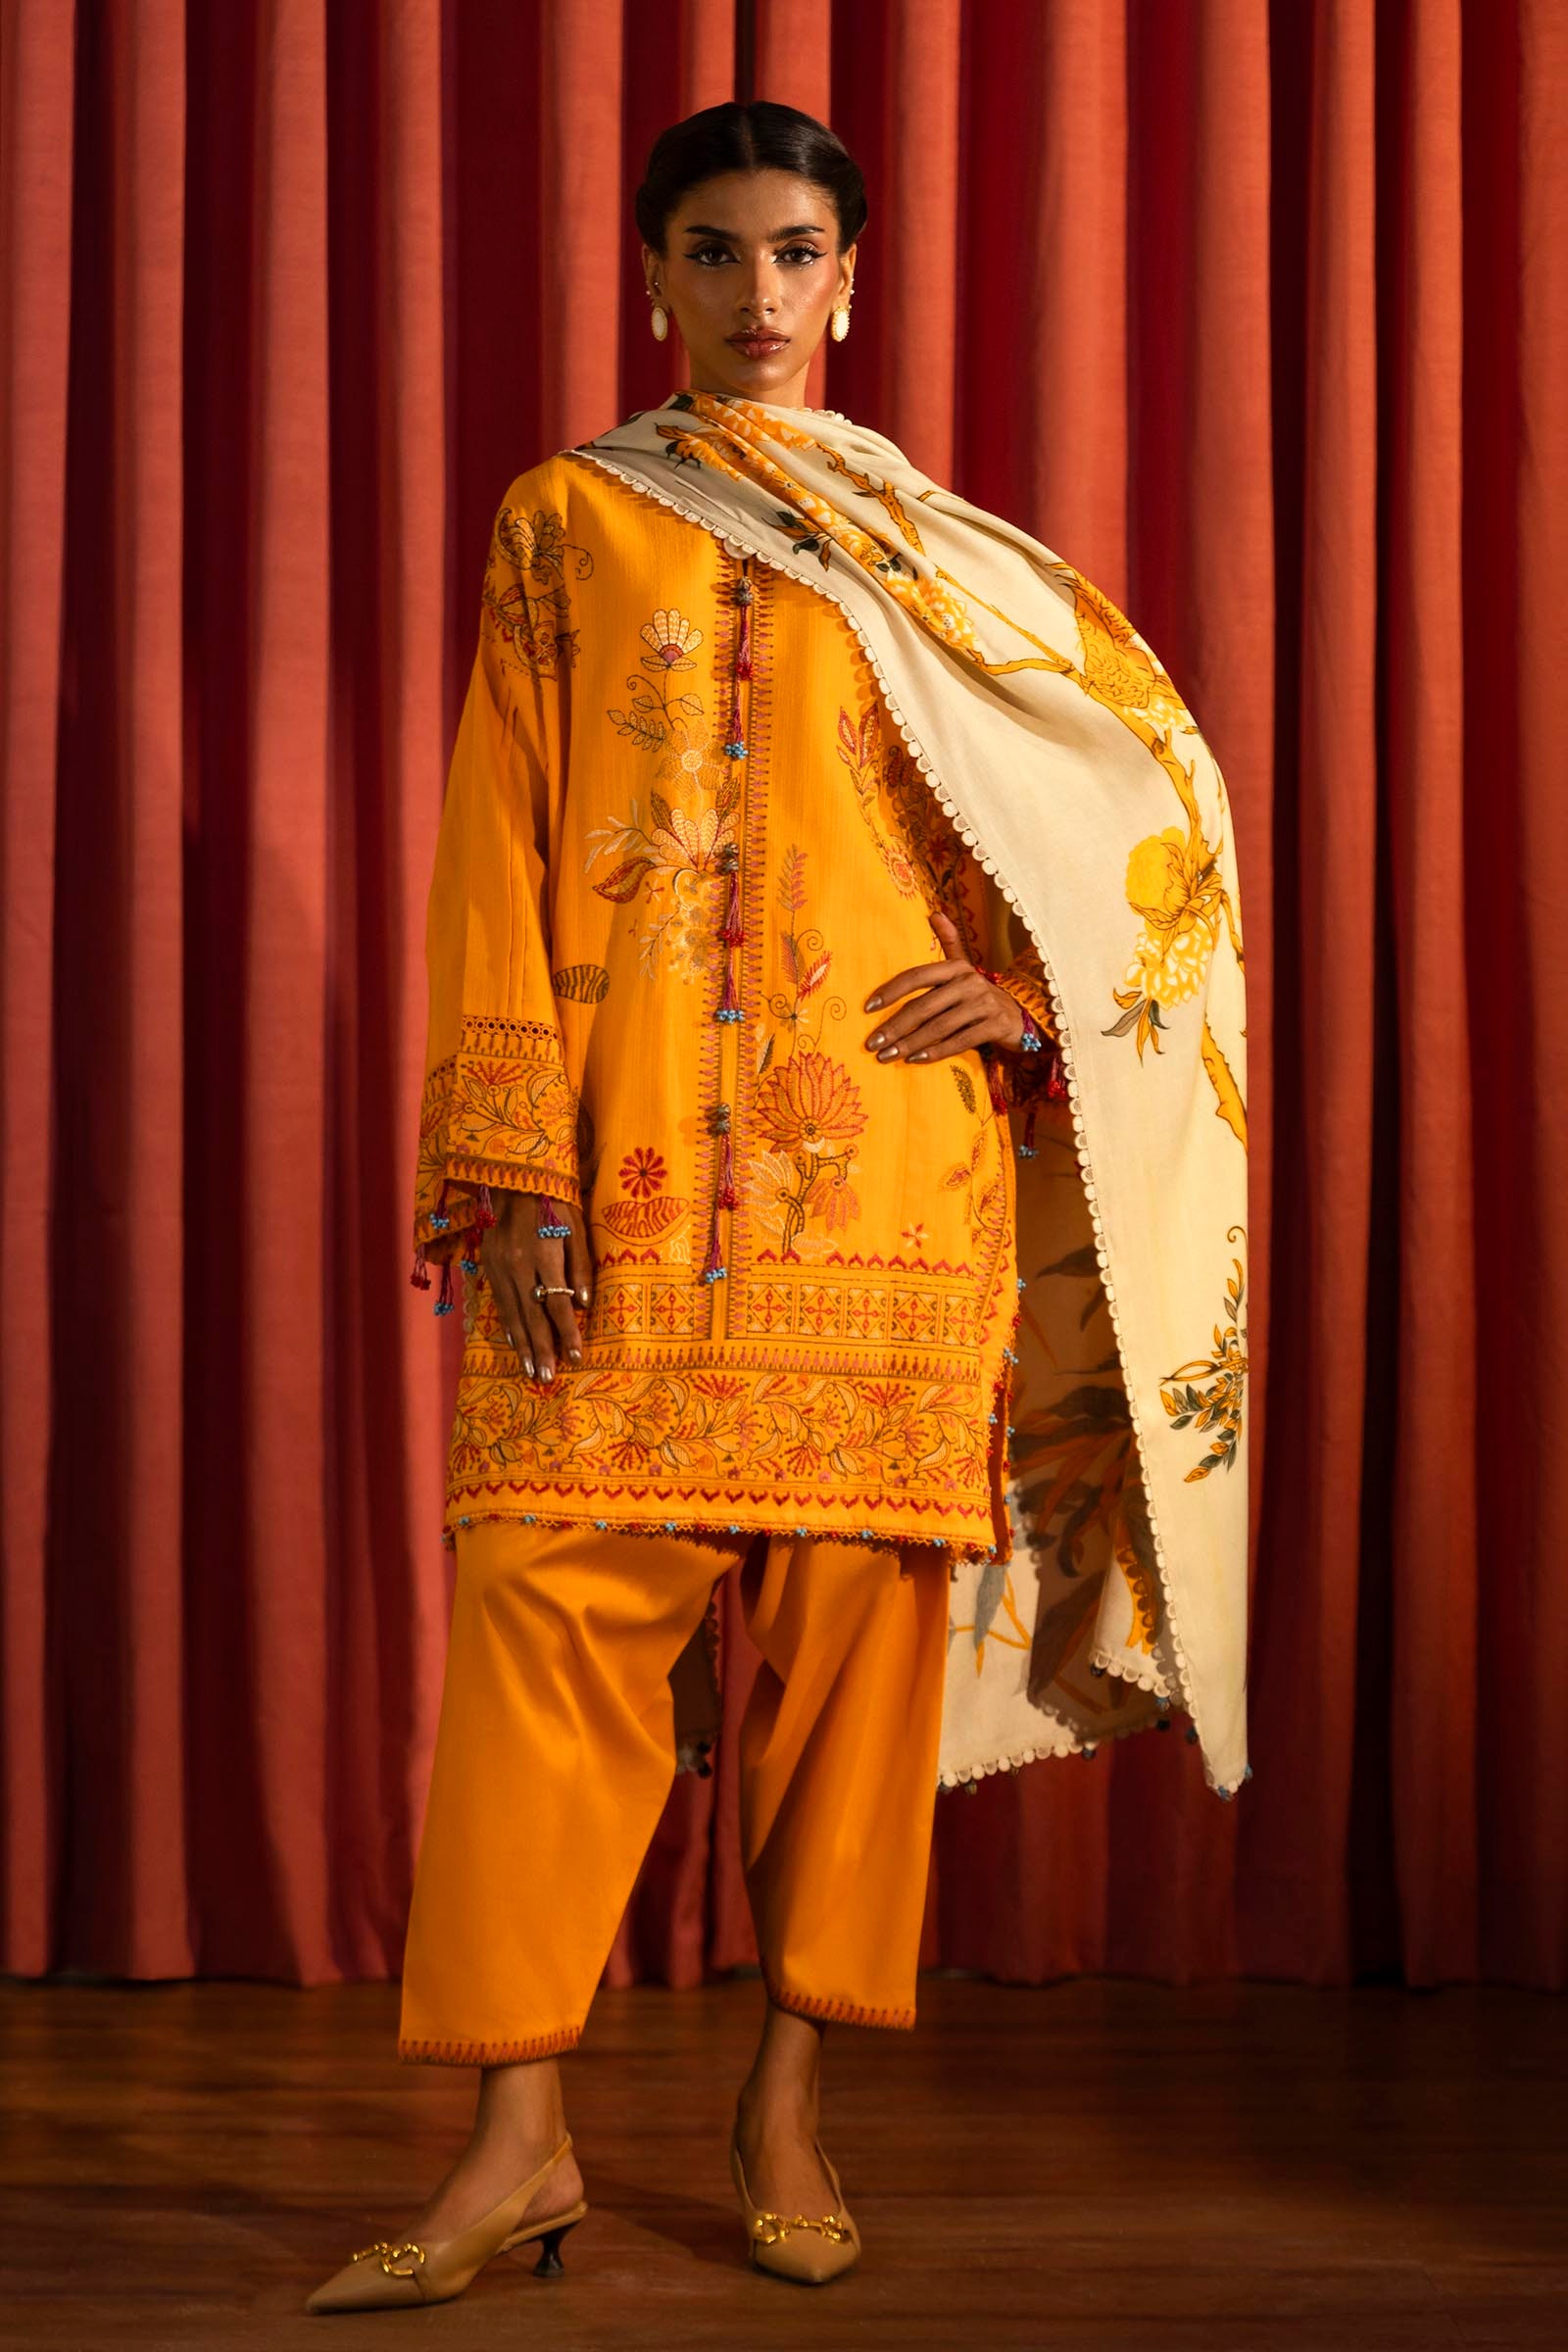
yellow multi kurta pant suit